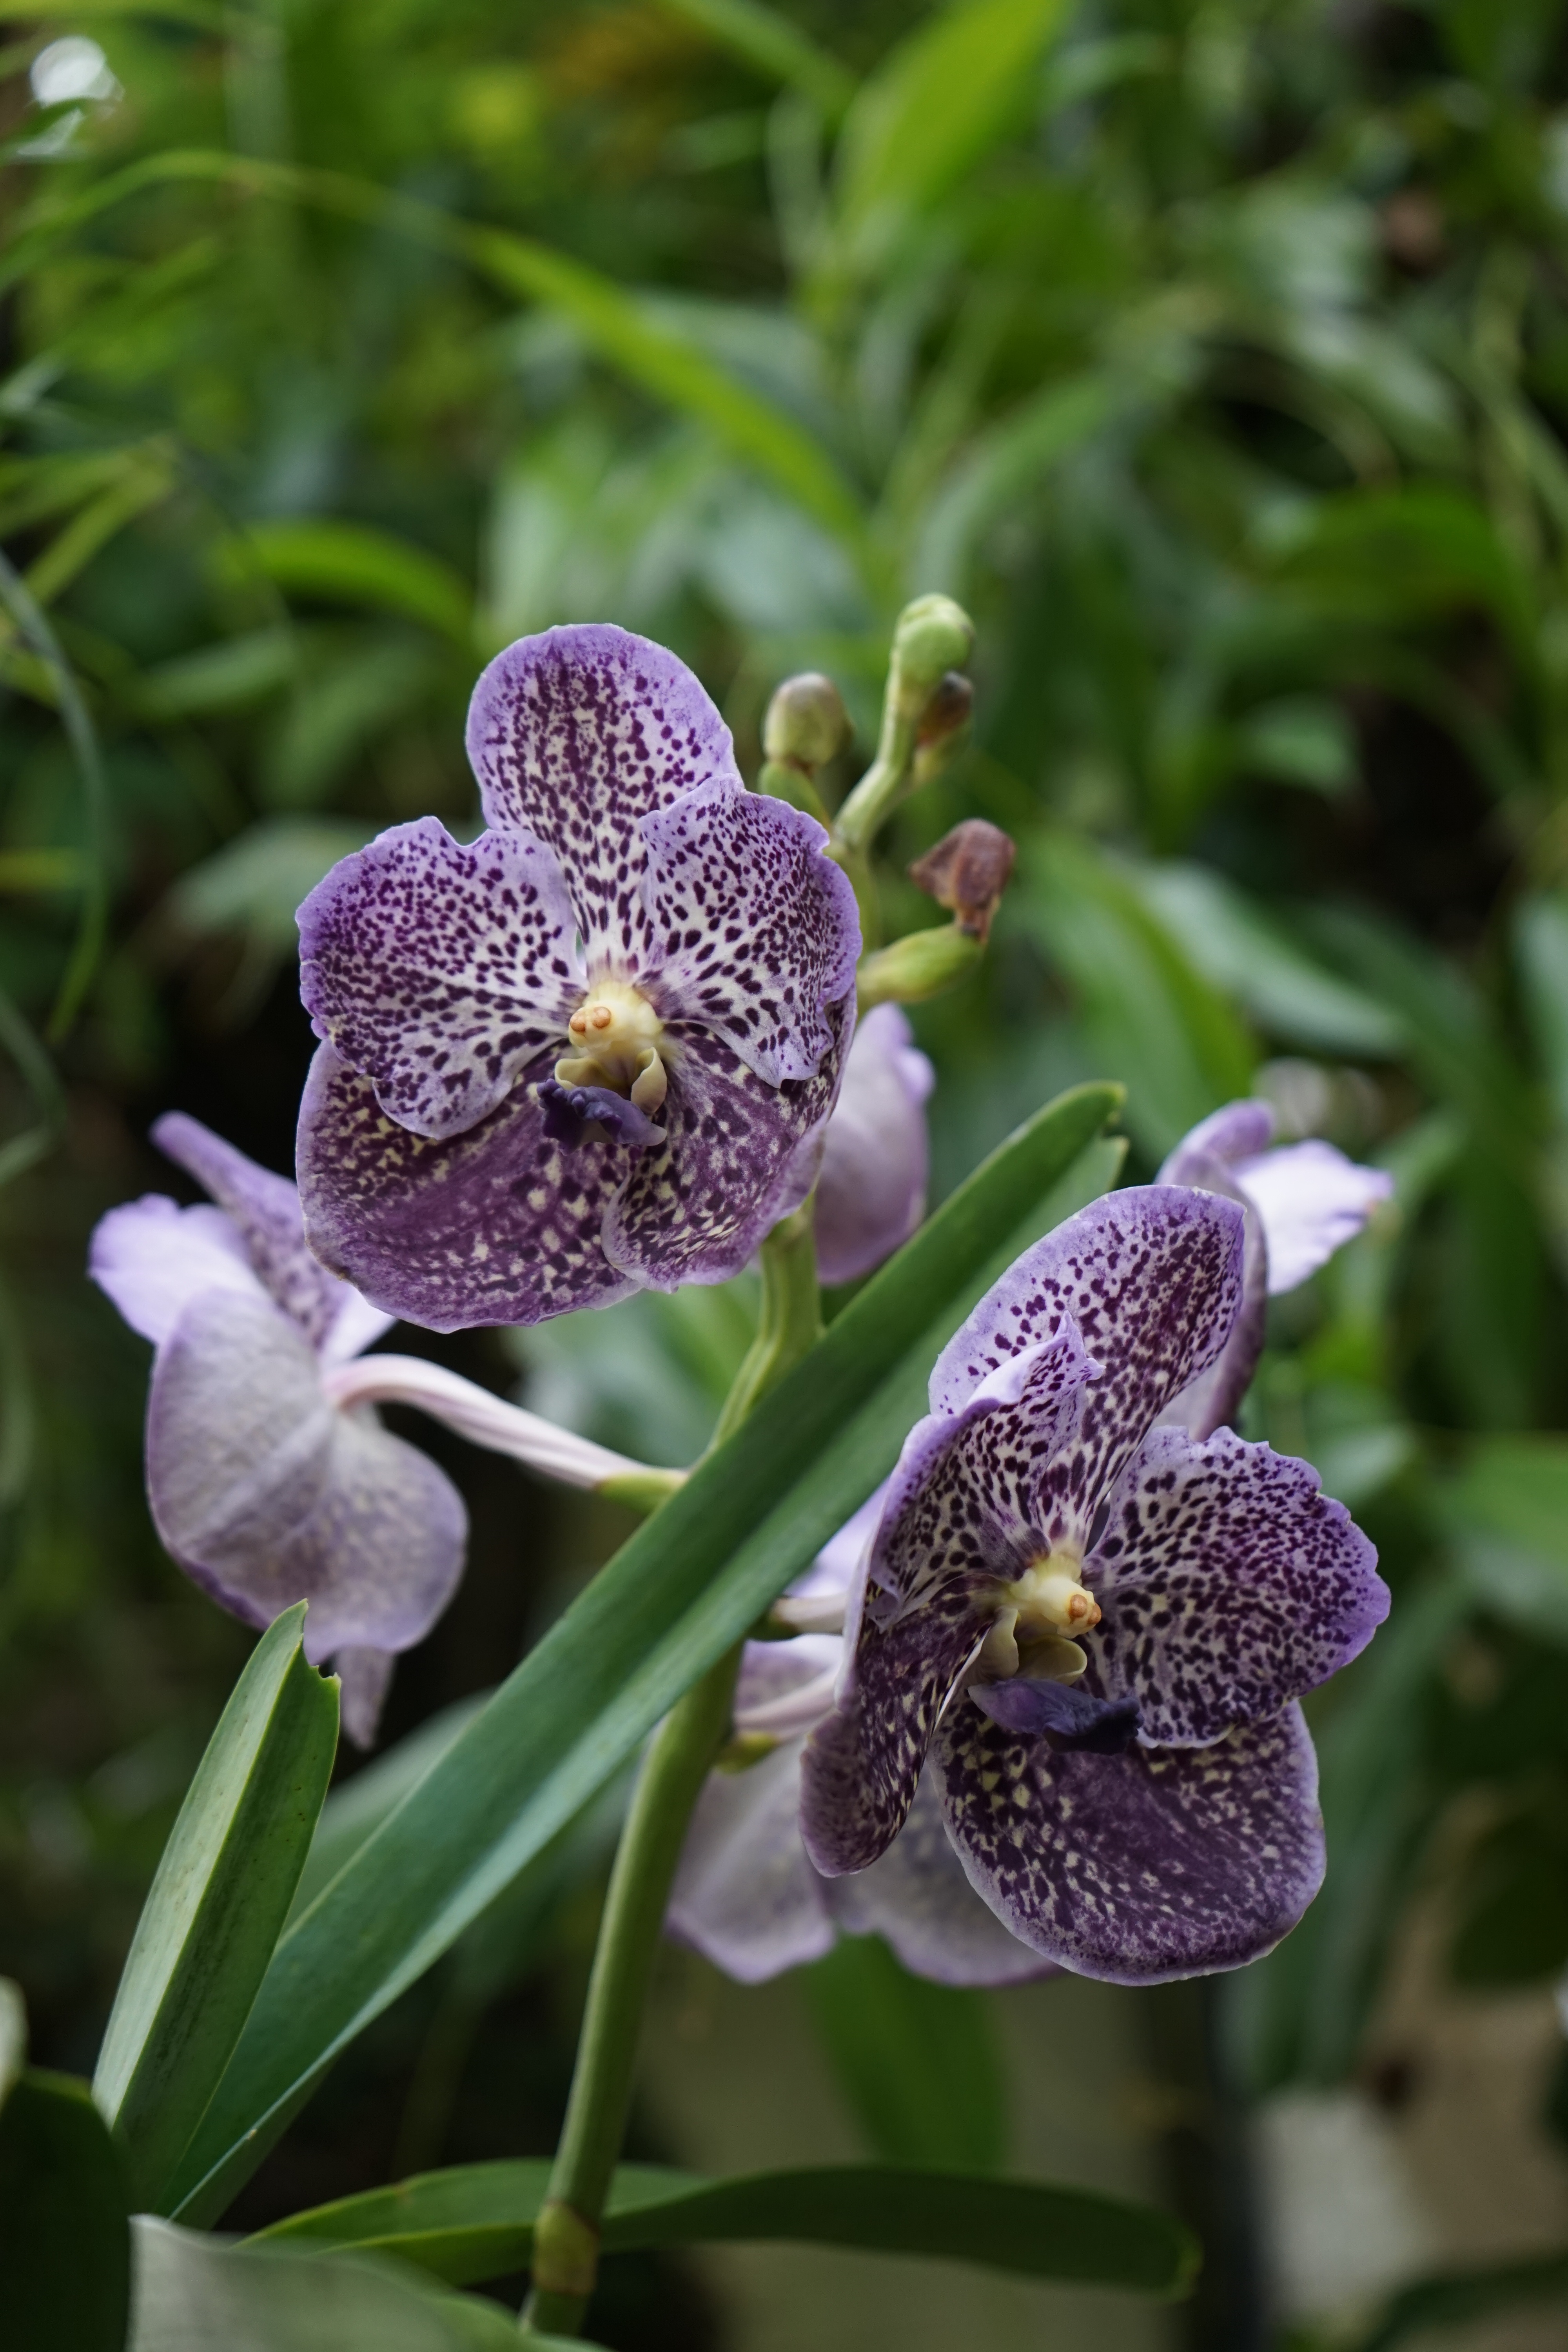
blossom, plant, flower, bloom, botany, close, flora, orchid, wildflower, macro photography, flowering plant, land plant